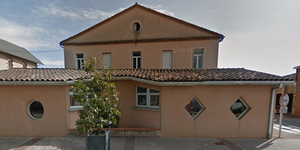
Mairie de Couffouleux
Coufouleux ou Couffouleux est une commune française située dans le département du Tarn, en région Occitanie.